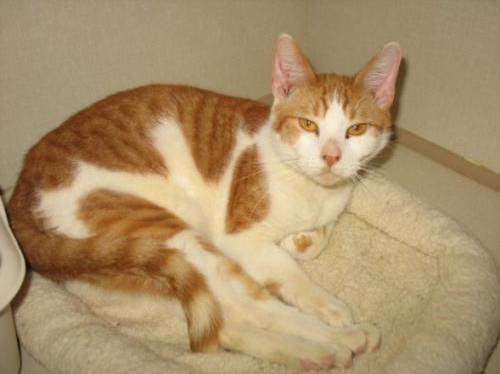
Label: cat